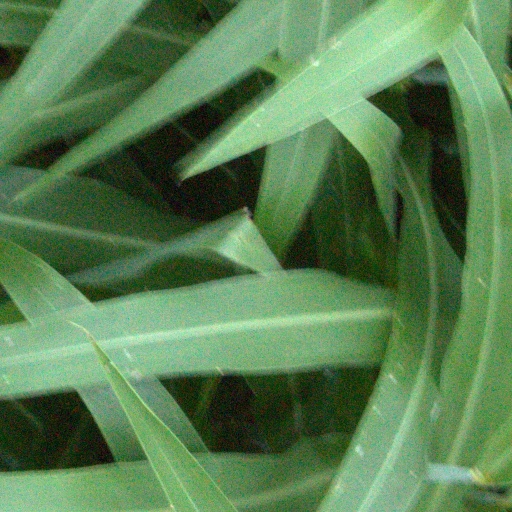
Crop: sorghum